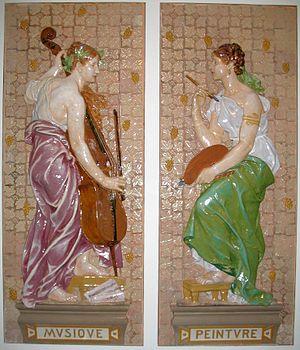
Jules Paul Loebnitz La peinture, La musique, 1889, d'après A. J. Allar, Musée de la céramique de Rouen.
Le musée de la Céramique de Rouen est un musée créé en 1864 possédant le label musée de France. Il est situé dans l' hôtel d'Hocqueville.
Jules Paul Loebnitz né à Paris le 5 août 1836 et décédé dans cette même ville le 20 octobre 1895, est un céramiste et faïencier français.